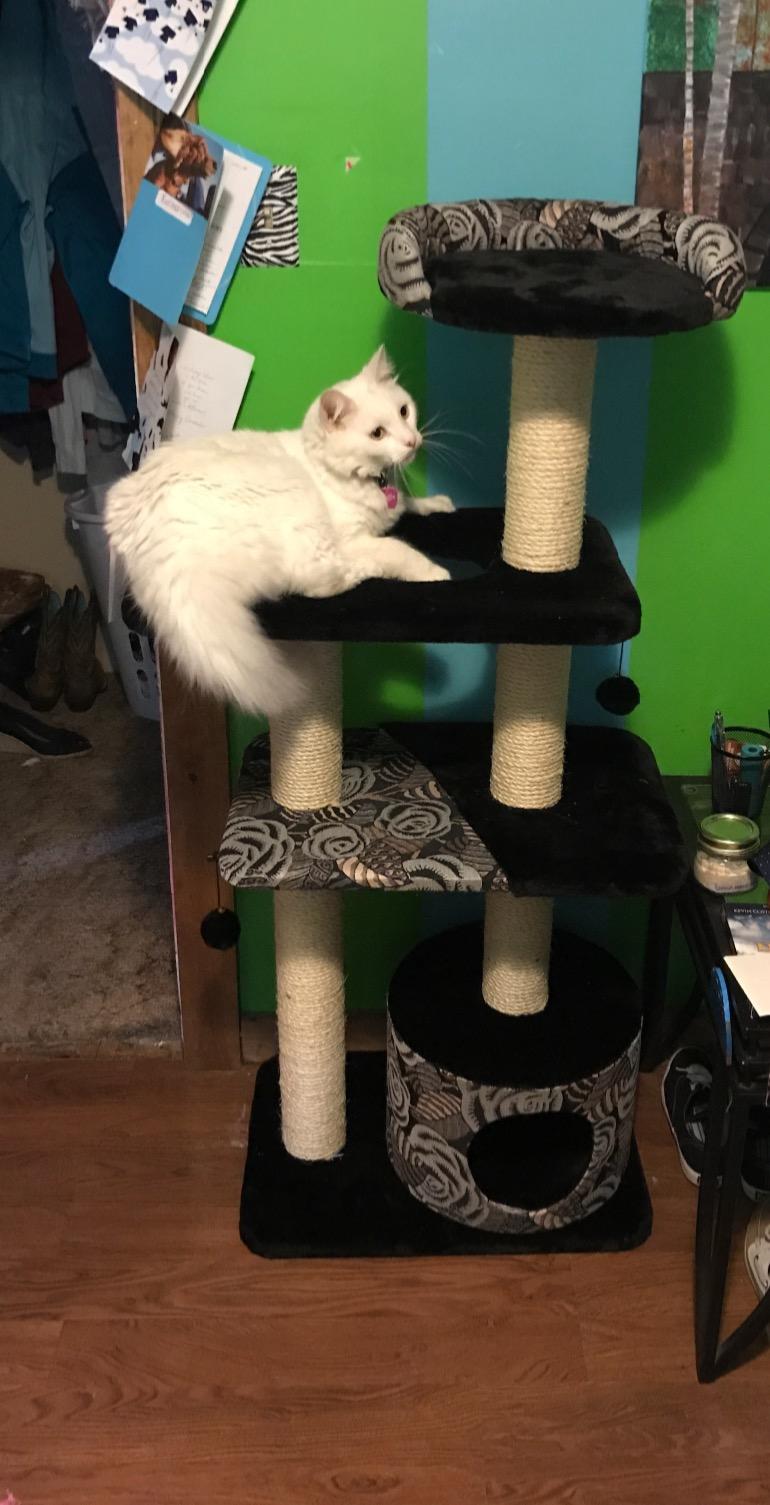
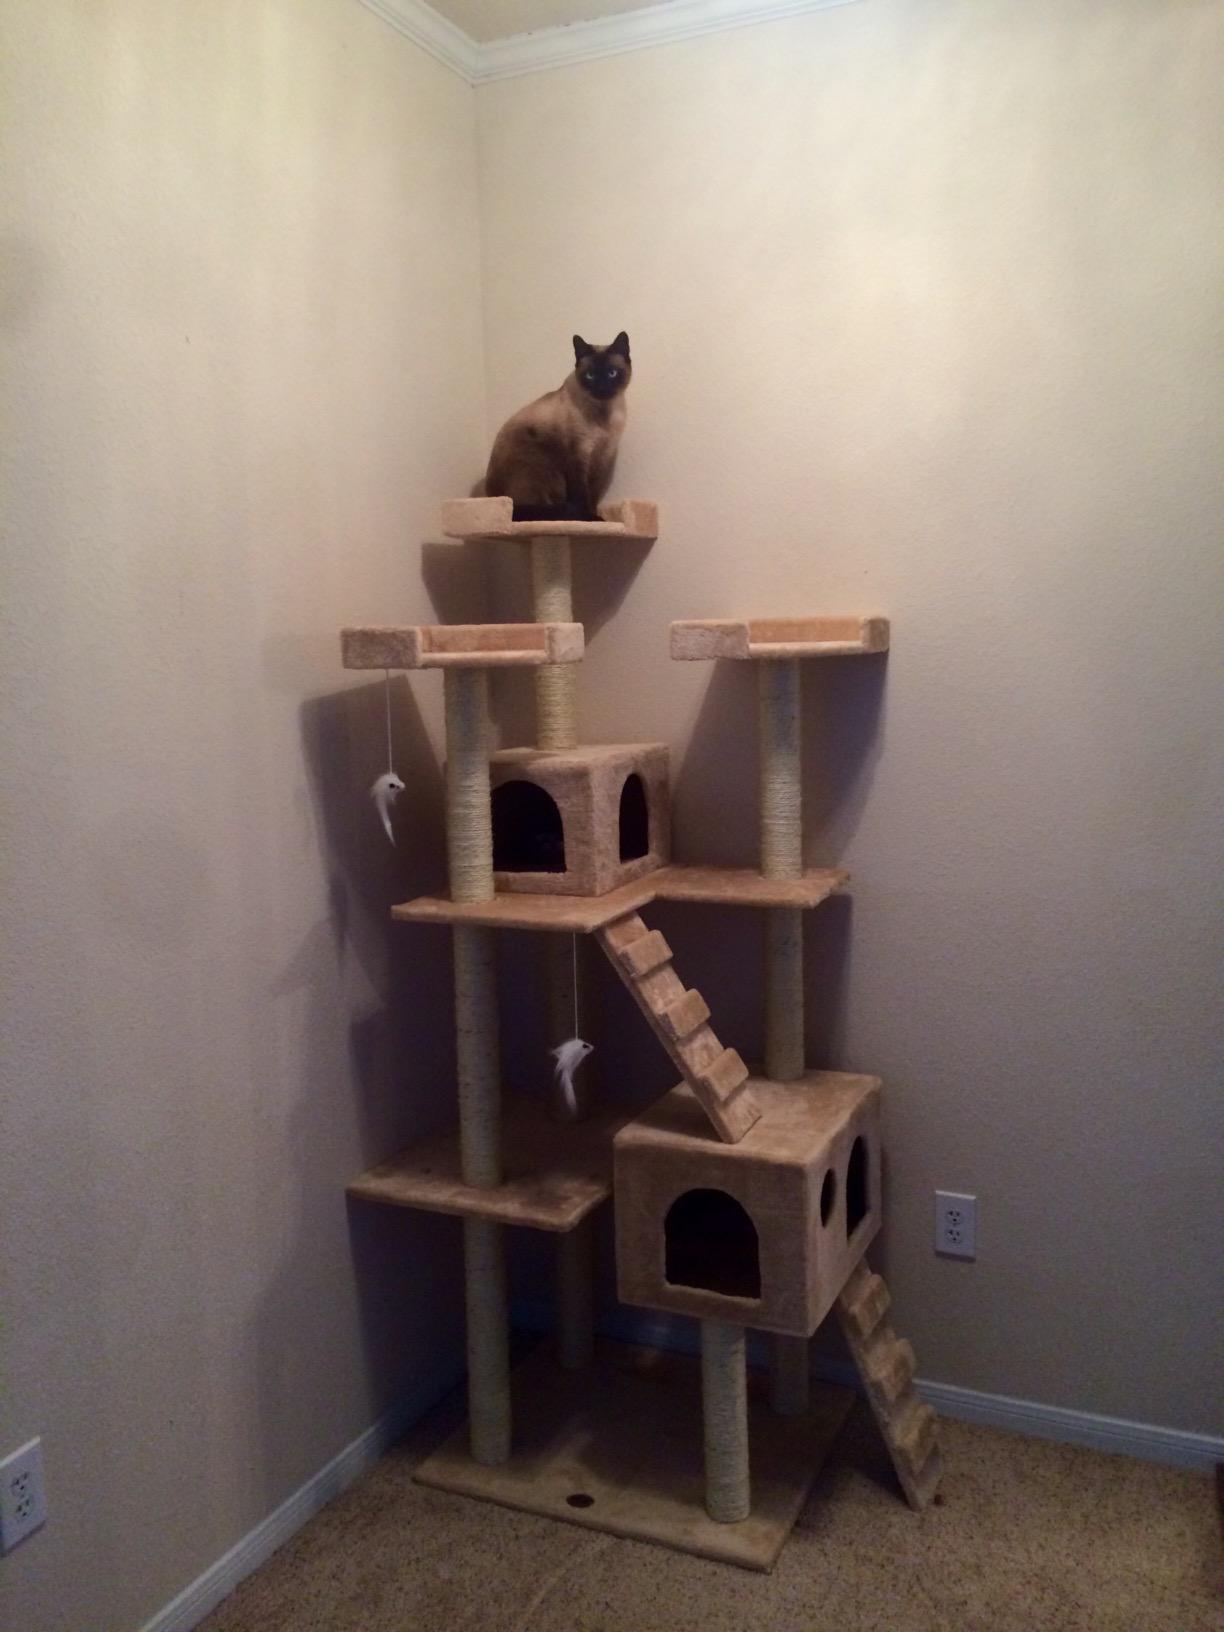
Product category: items_cat tree
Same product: no